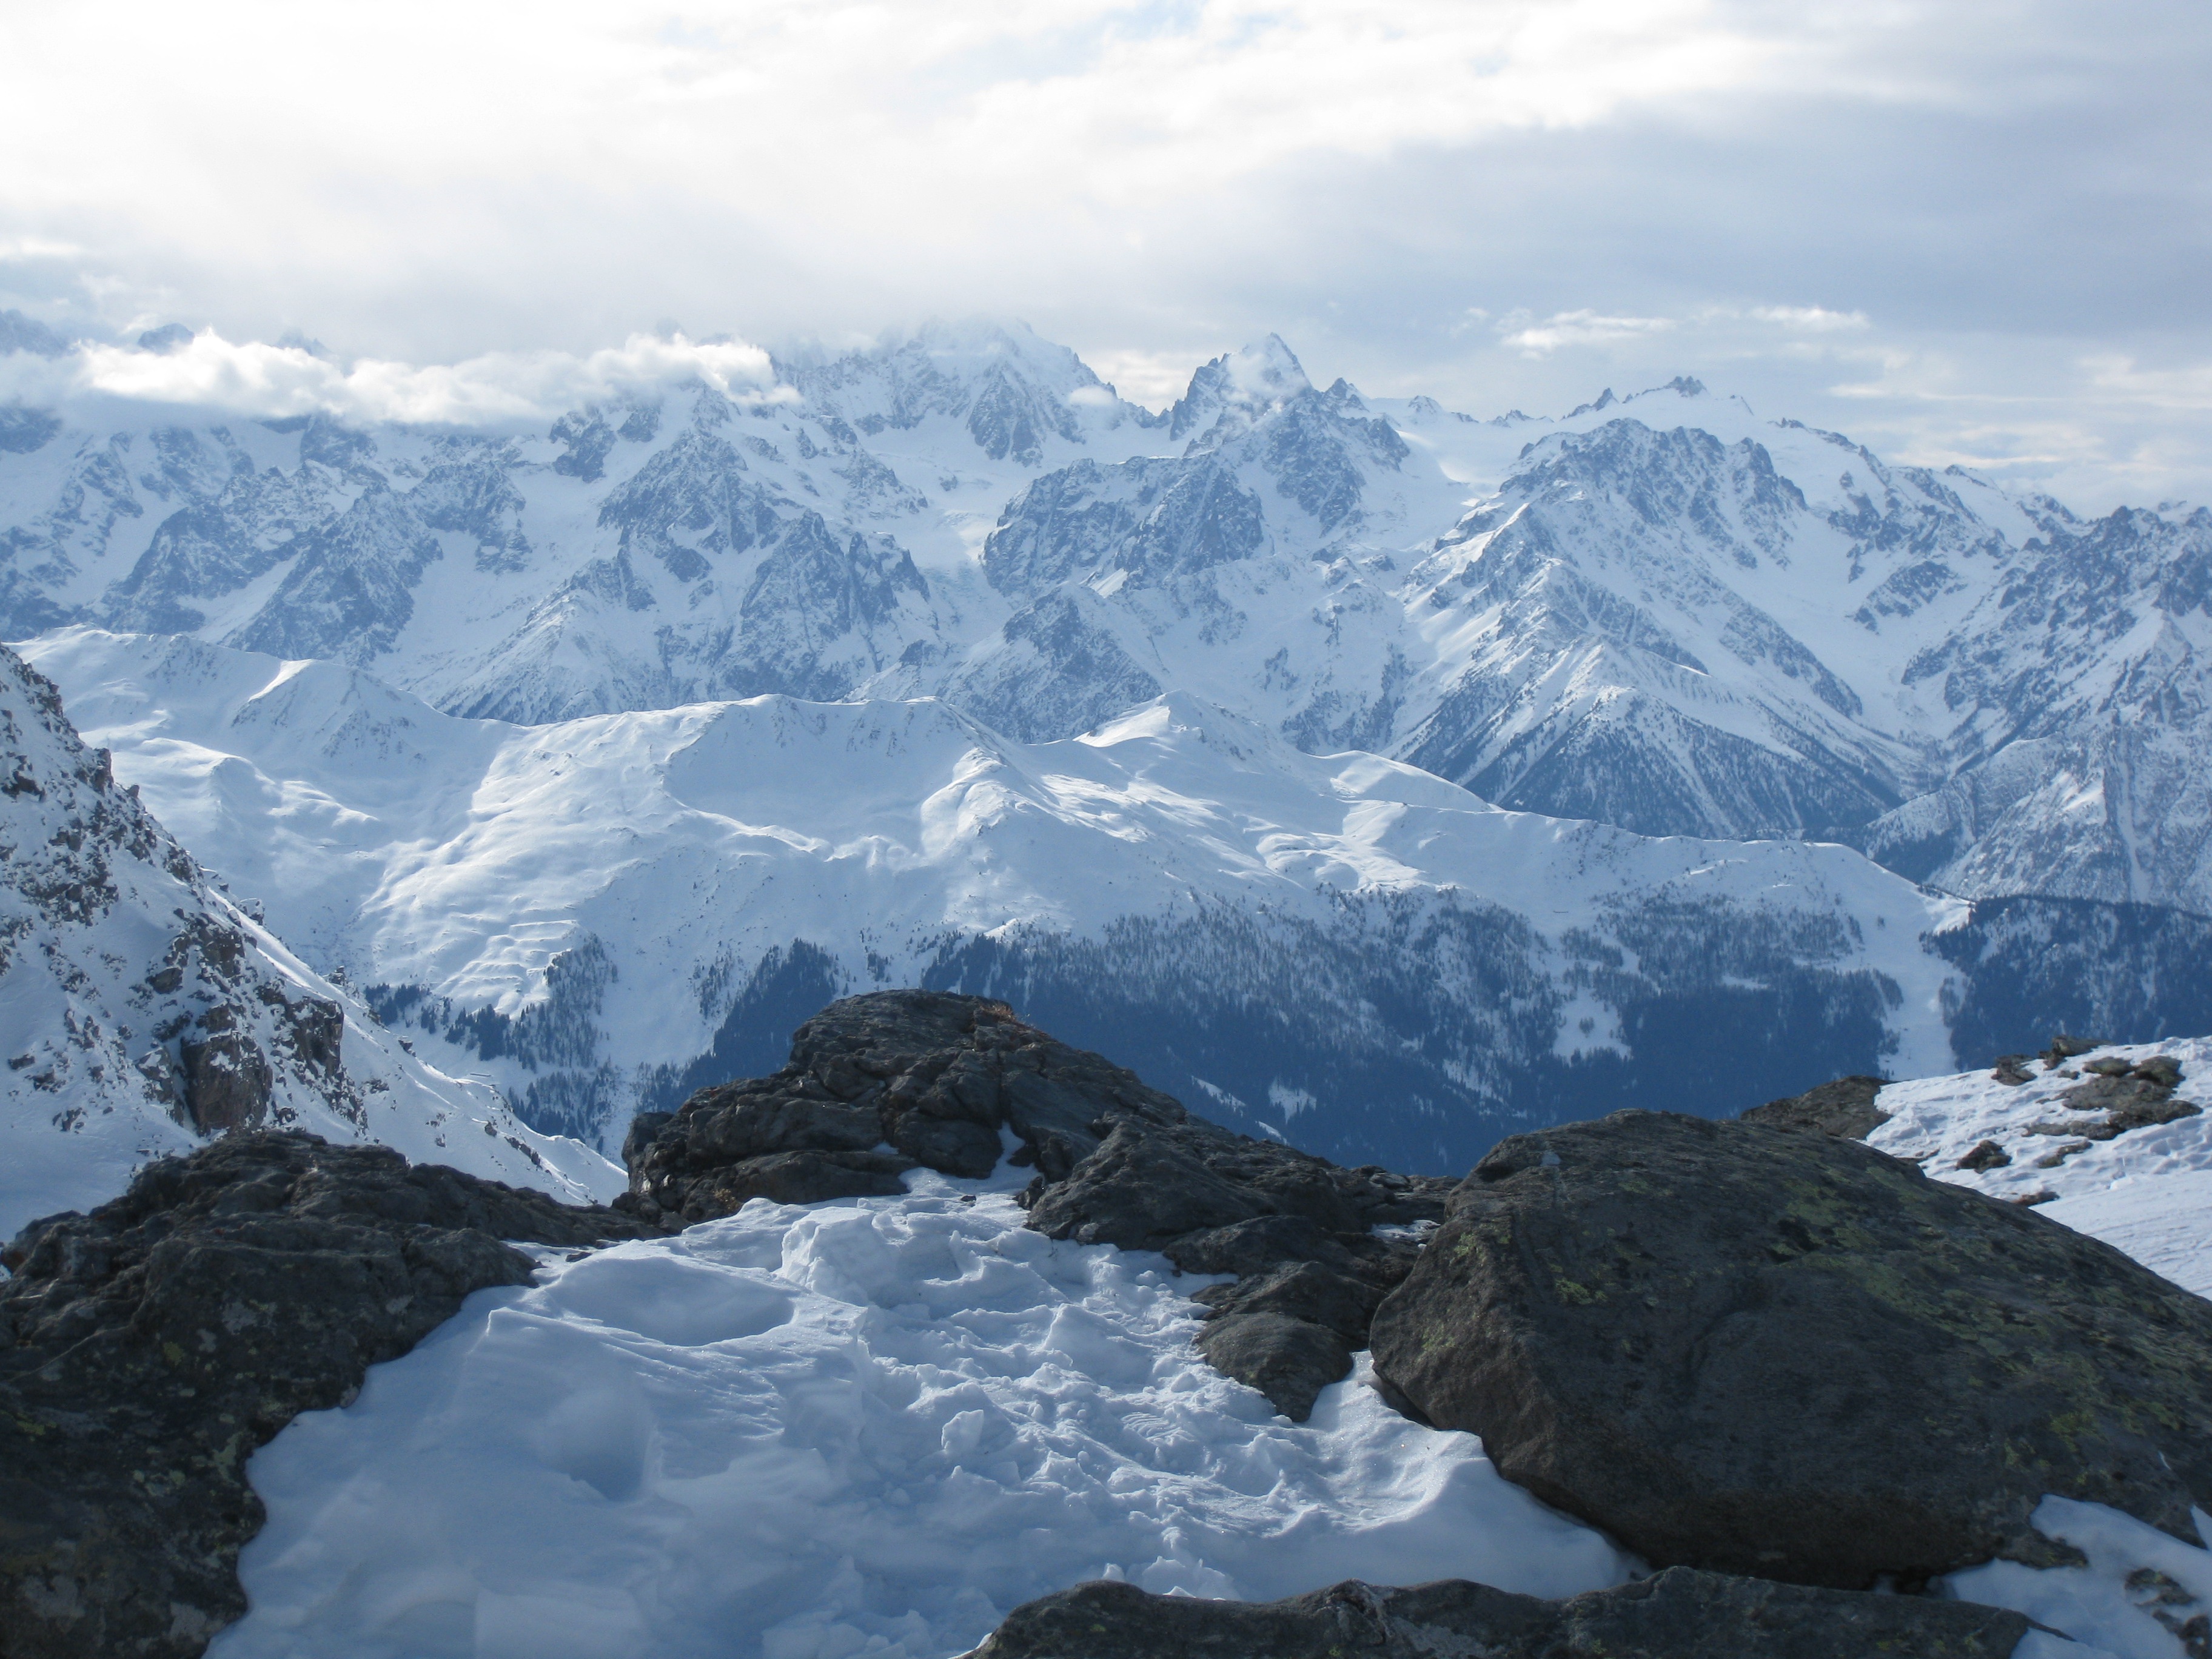
landscape, nature, wilderness, mountain, snow, winter, adventure, mountain range, glacier, weather, ridge, summit, alps, ski, plateau, fell, cirque, moraine, landform, mountain pass, geographical feature, mountainous landforms, glacial landform, geological phenomenon